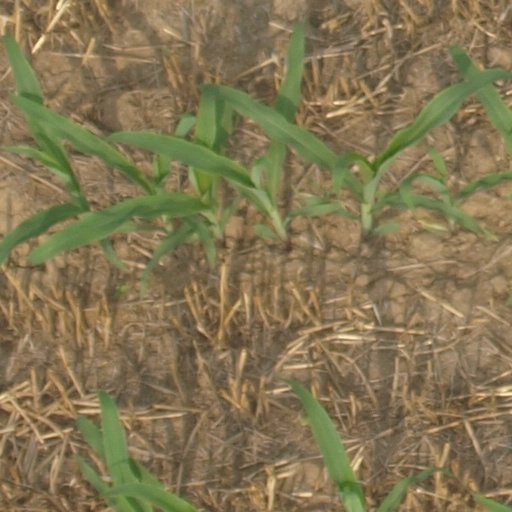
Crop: maize; corn